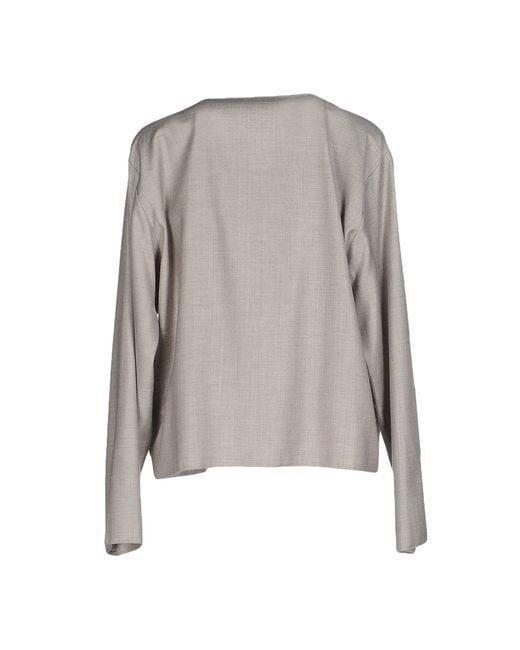
Stilvolles graues Oberteil mit vollen Ärmeln für Damen